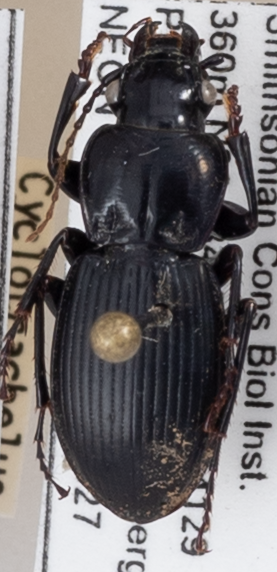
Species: Cyclotrachelus sigillatus
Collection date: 2020-08-27
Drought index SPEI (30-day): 1.01
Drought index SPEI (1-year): -0.46
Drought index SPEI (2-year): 1.13